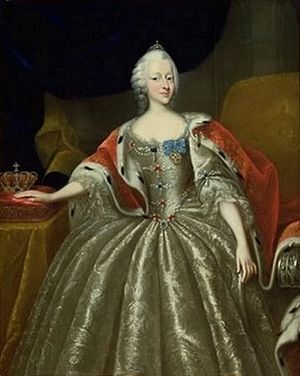
Louise af Danmark (1726-1756)
Portræt udført af Johann Salomon Wahl
Prinsesse Louise af Danmark-Norge var en dansk prinsesse, der var hertuginde af Sachsen-Hildburghausen fra 1749 til 1756 som ægtefælle til hertug Ernst Frederik 3. af Sachsen-Hildburghausen. Hun var datter af kong Christian 6. og dronning Sophie Magdalene og var således søster til kong Frederik 5..